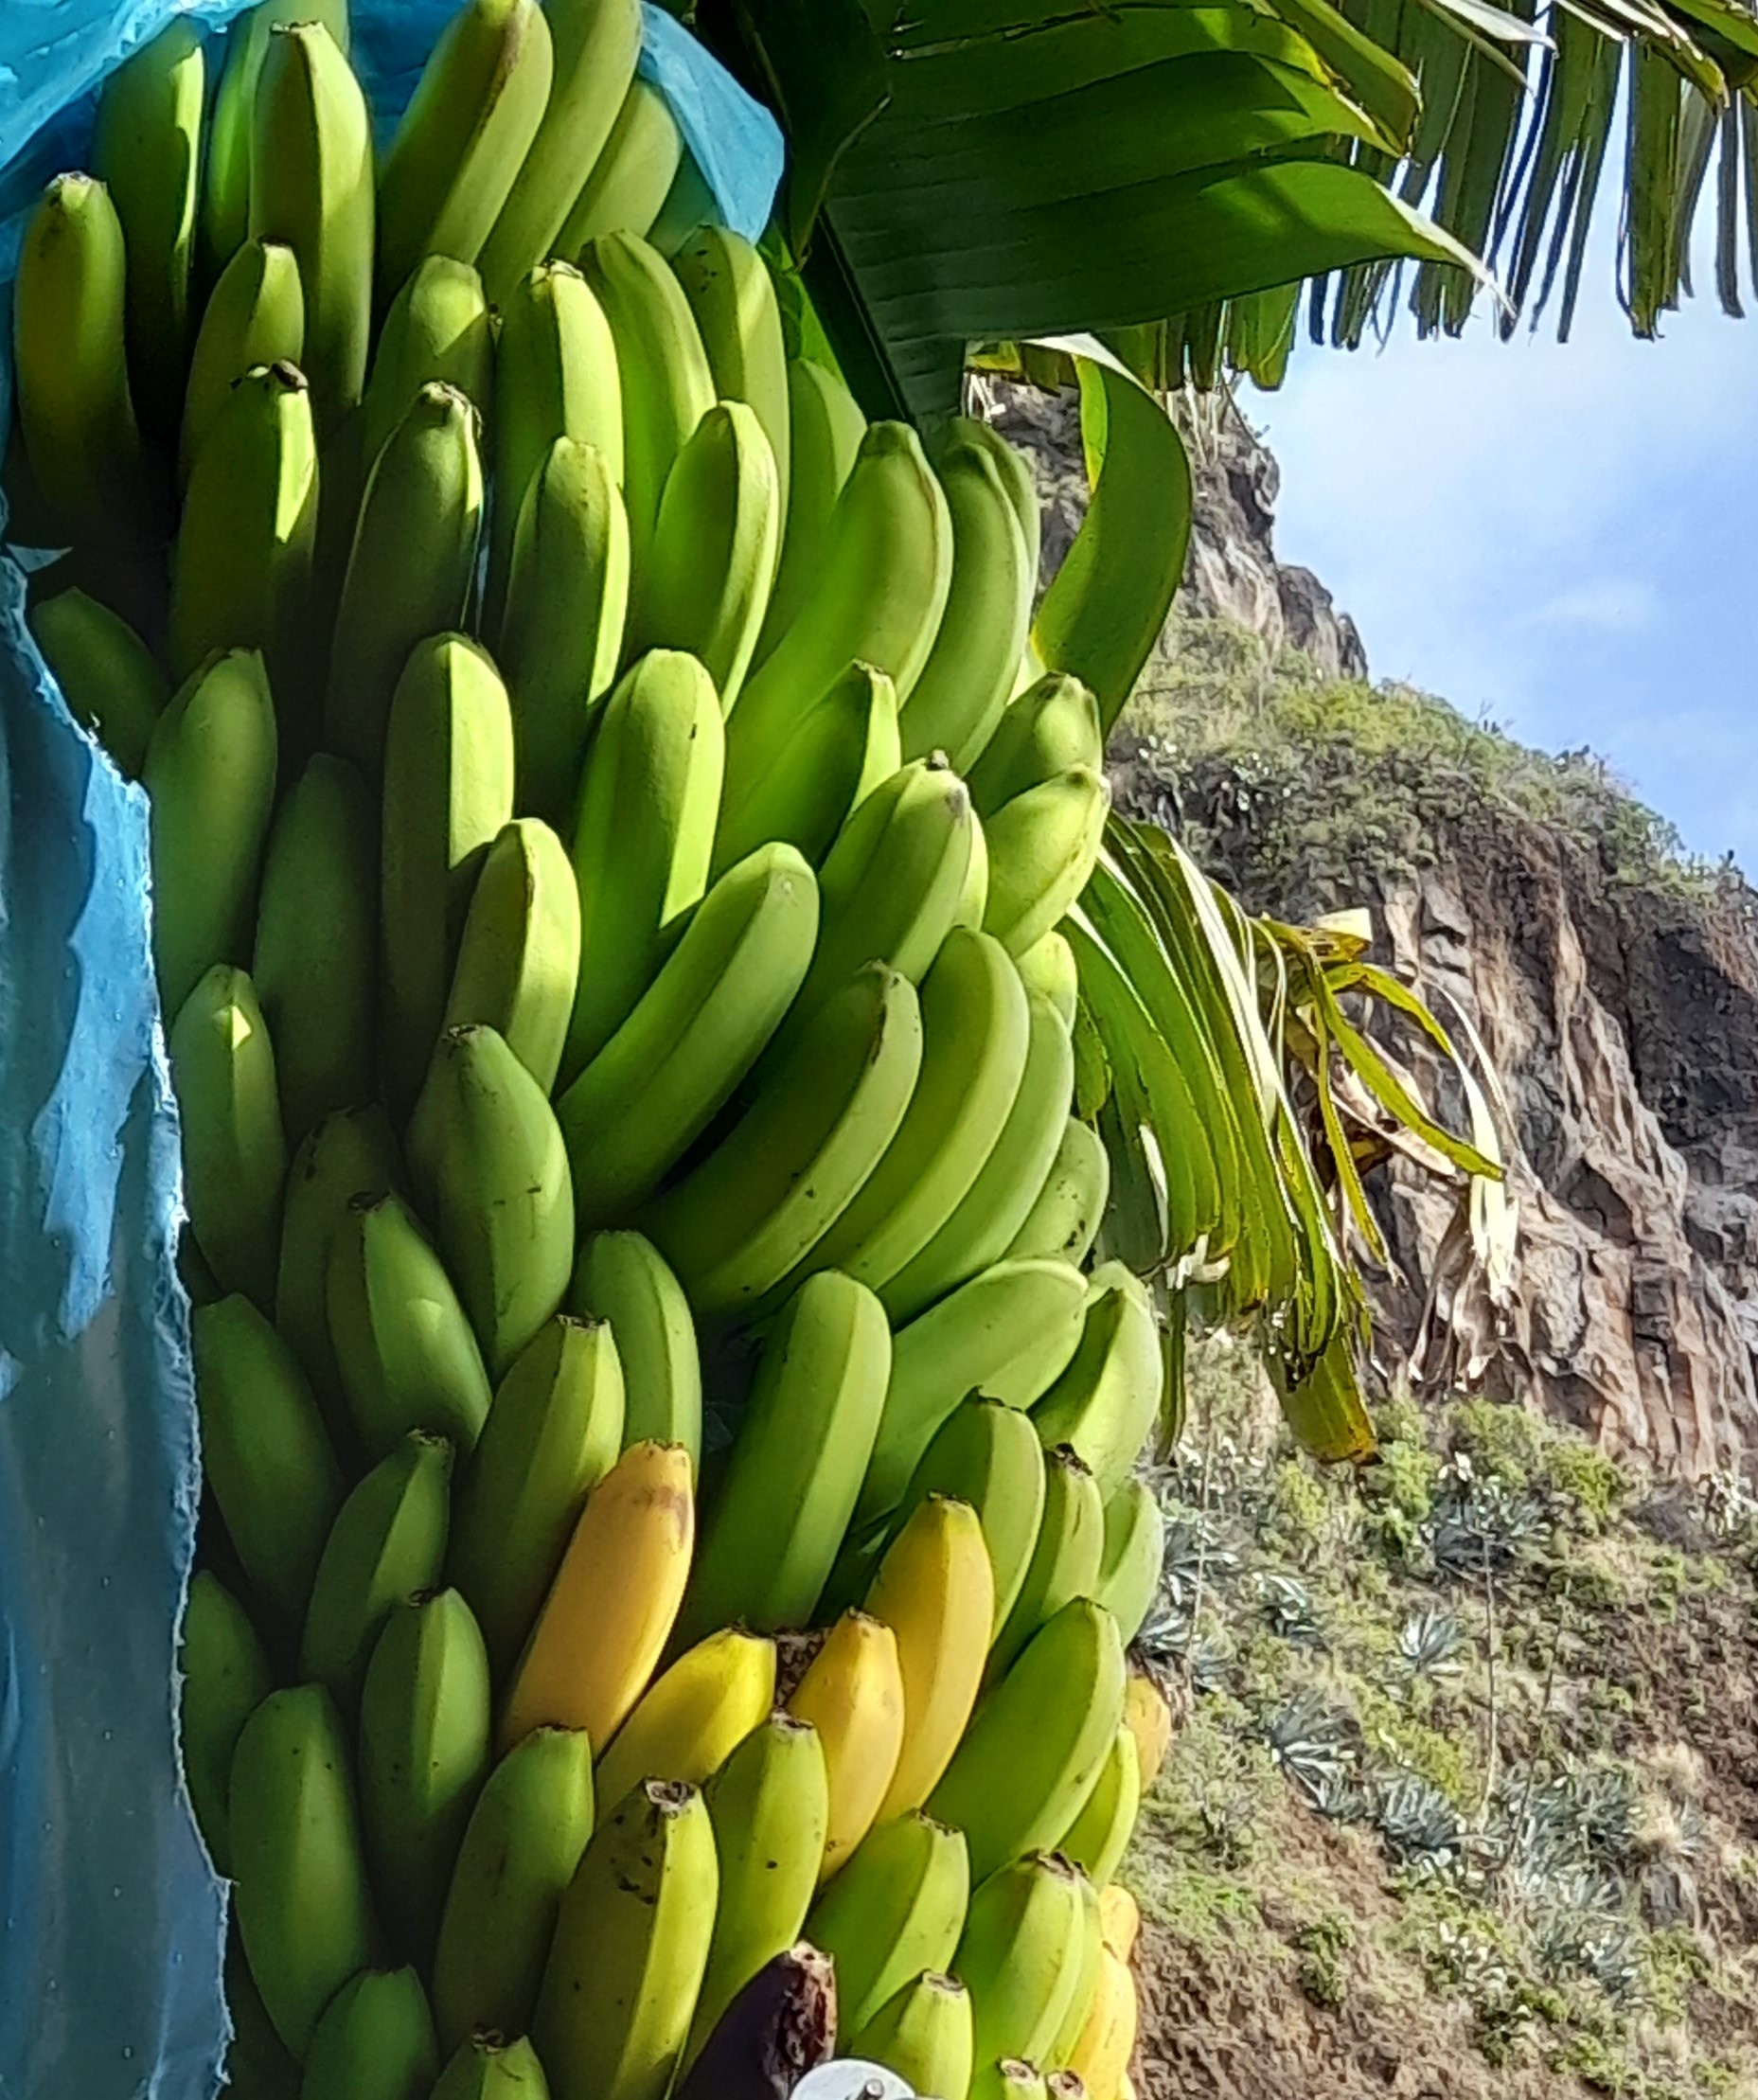
Label: Cut